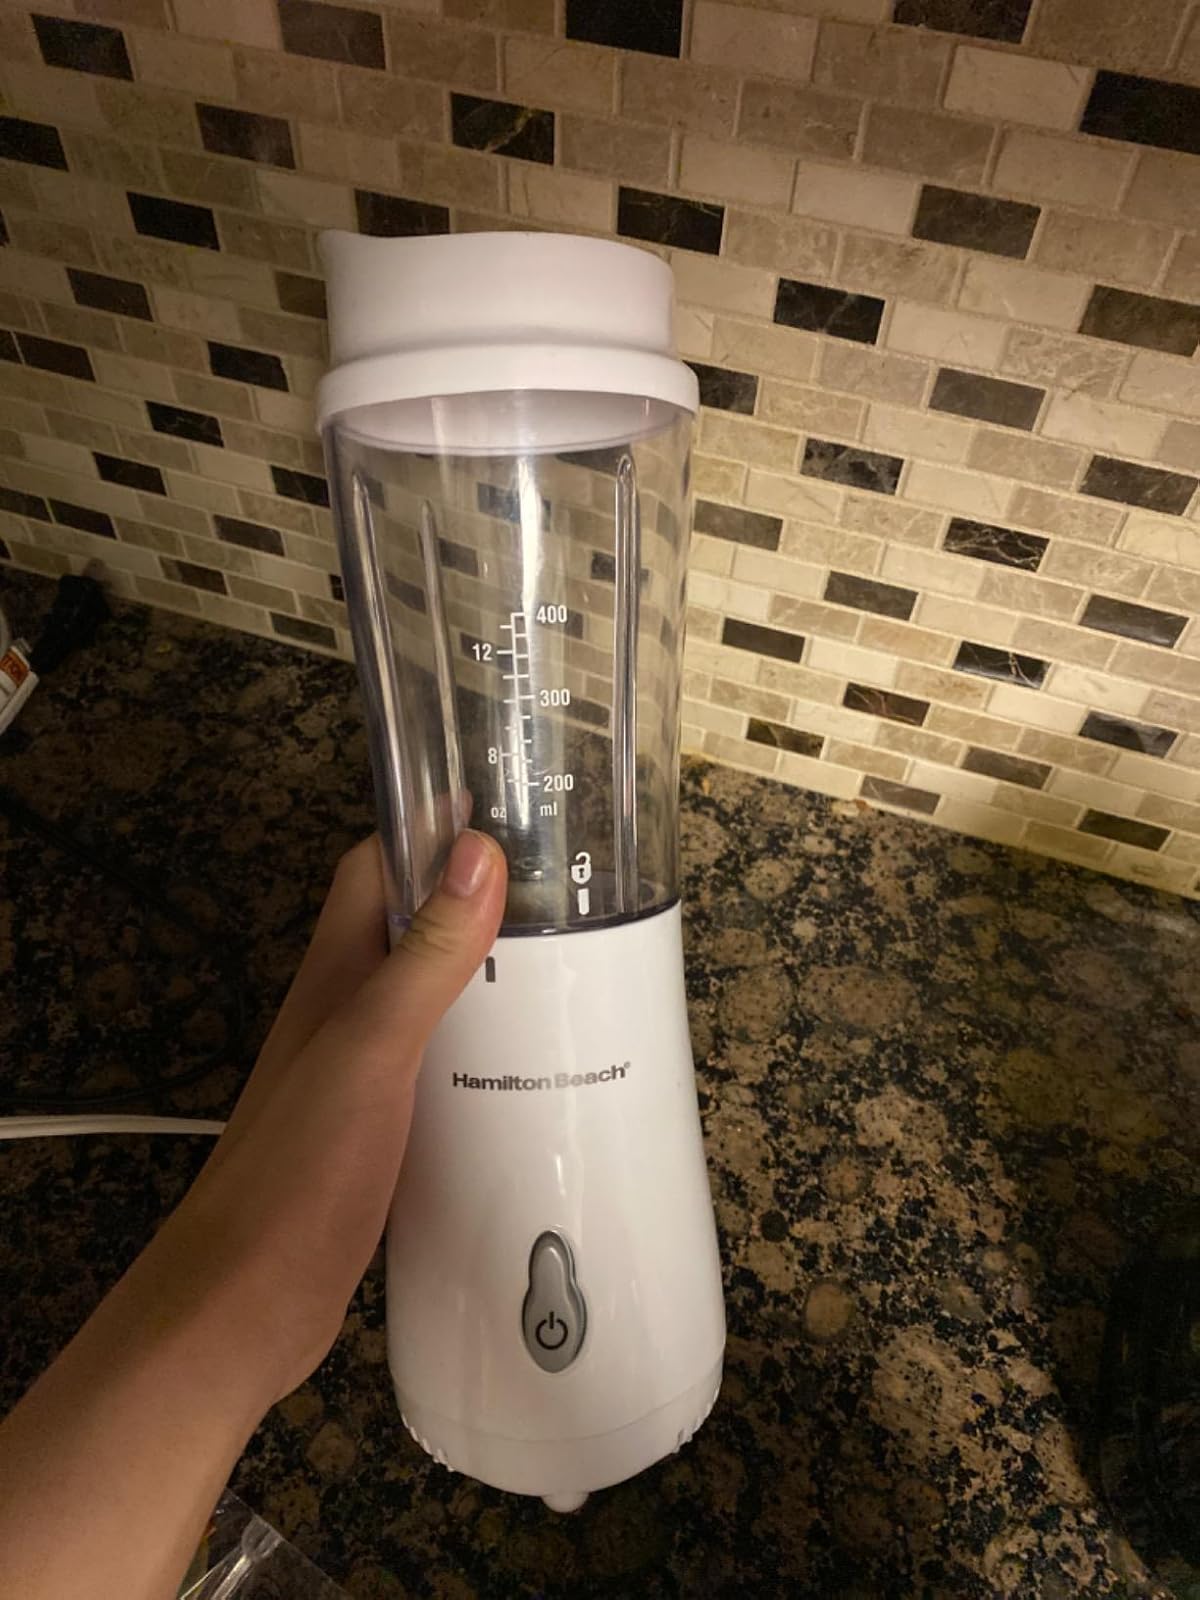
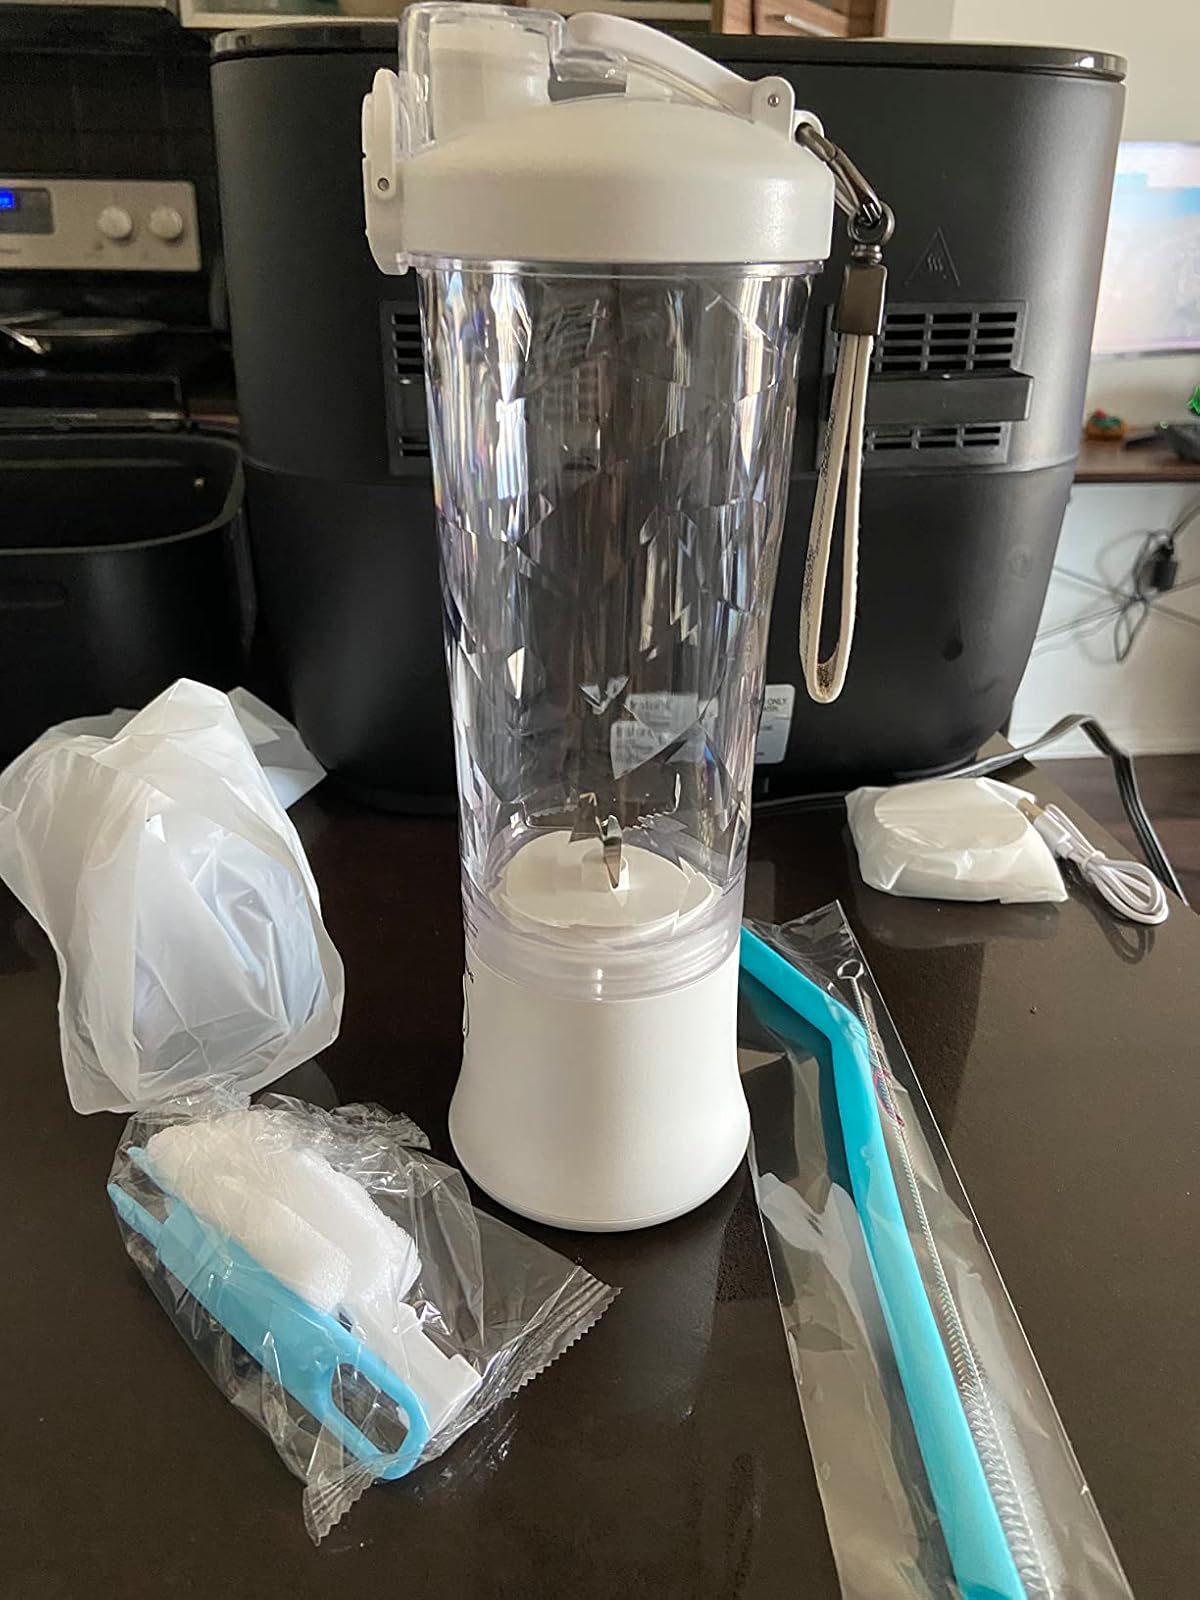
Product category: items_blender
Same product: no